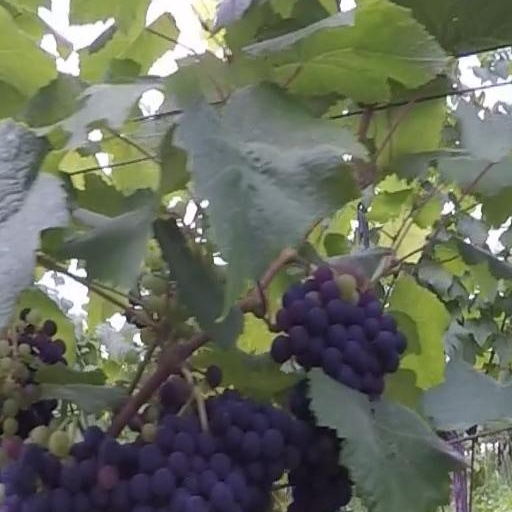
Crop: grape